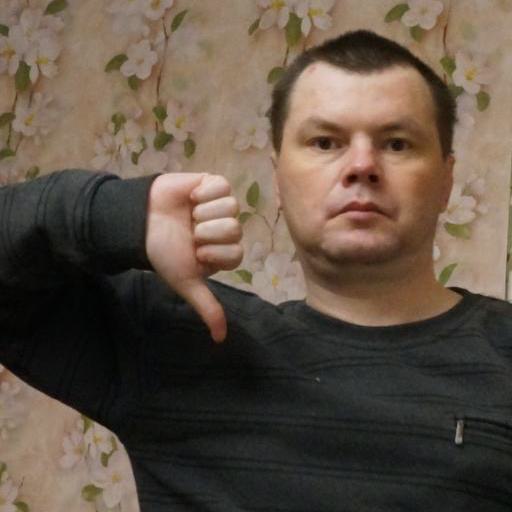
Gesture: dislike